Robert Wigram Crawford

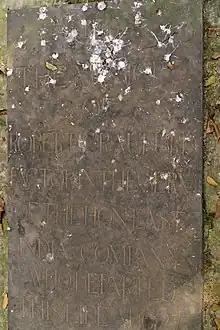
Tombstone inscription. Dhaka Christian Cemetery

The caricature hangs on the fifth floor of Norman Shaw North, a building which houses many MPs. The caricature is signed by Robert Wigram Crawford himself.